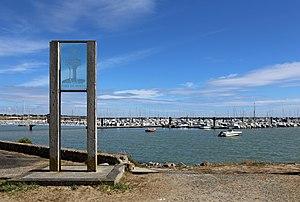
L'Épine (Île de Noirmoutier, département de la Vendée, France)
L'Épine est une commune française située dans le département de la Vendée en région Pays de la Loire.